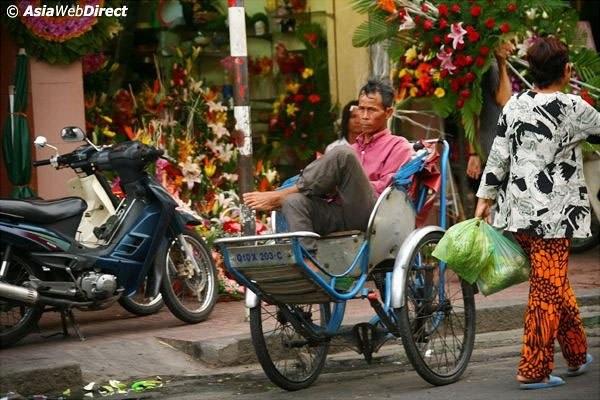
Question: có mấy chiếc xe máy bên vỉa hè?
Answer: có hai chiếc xe máy bên vỉa hè